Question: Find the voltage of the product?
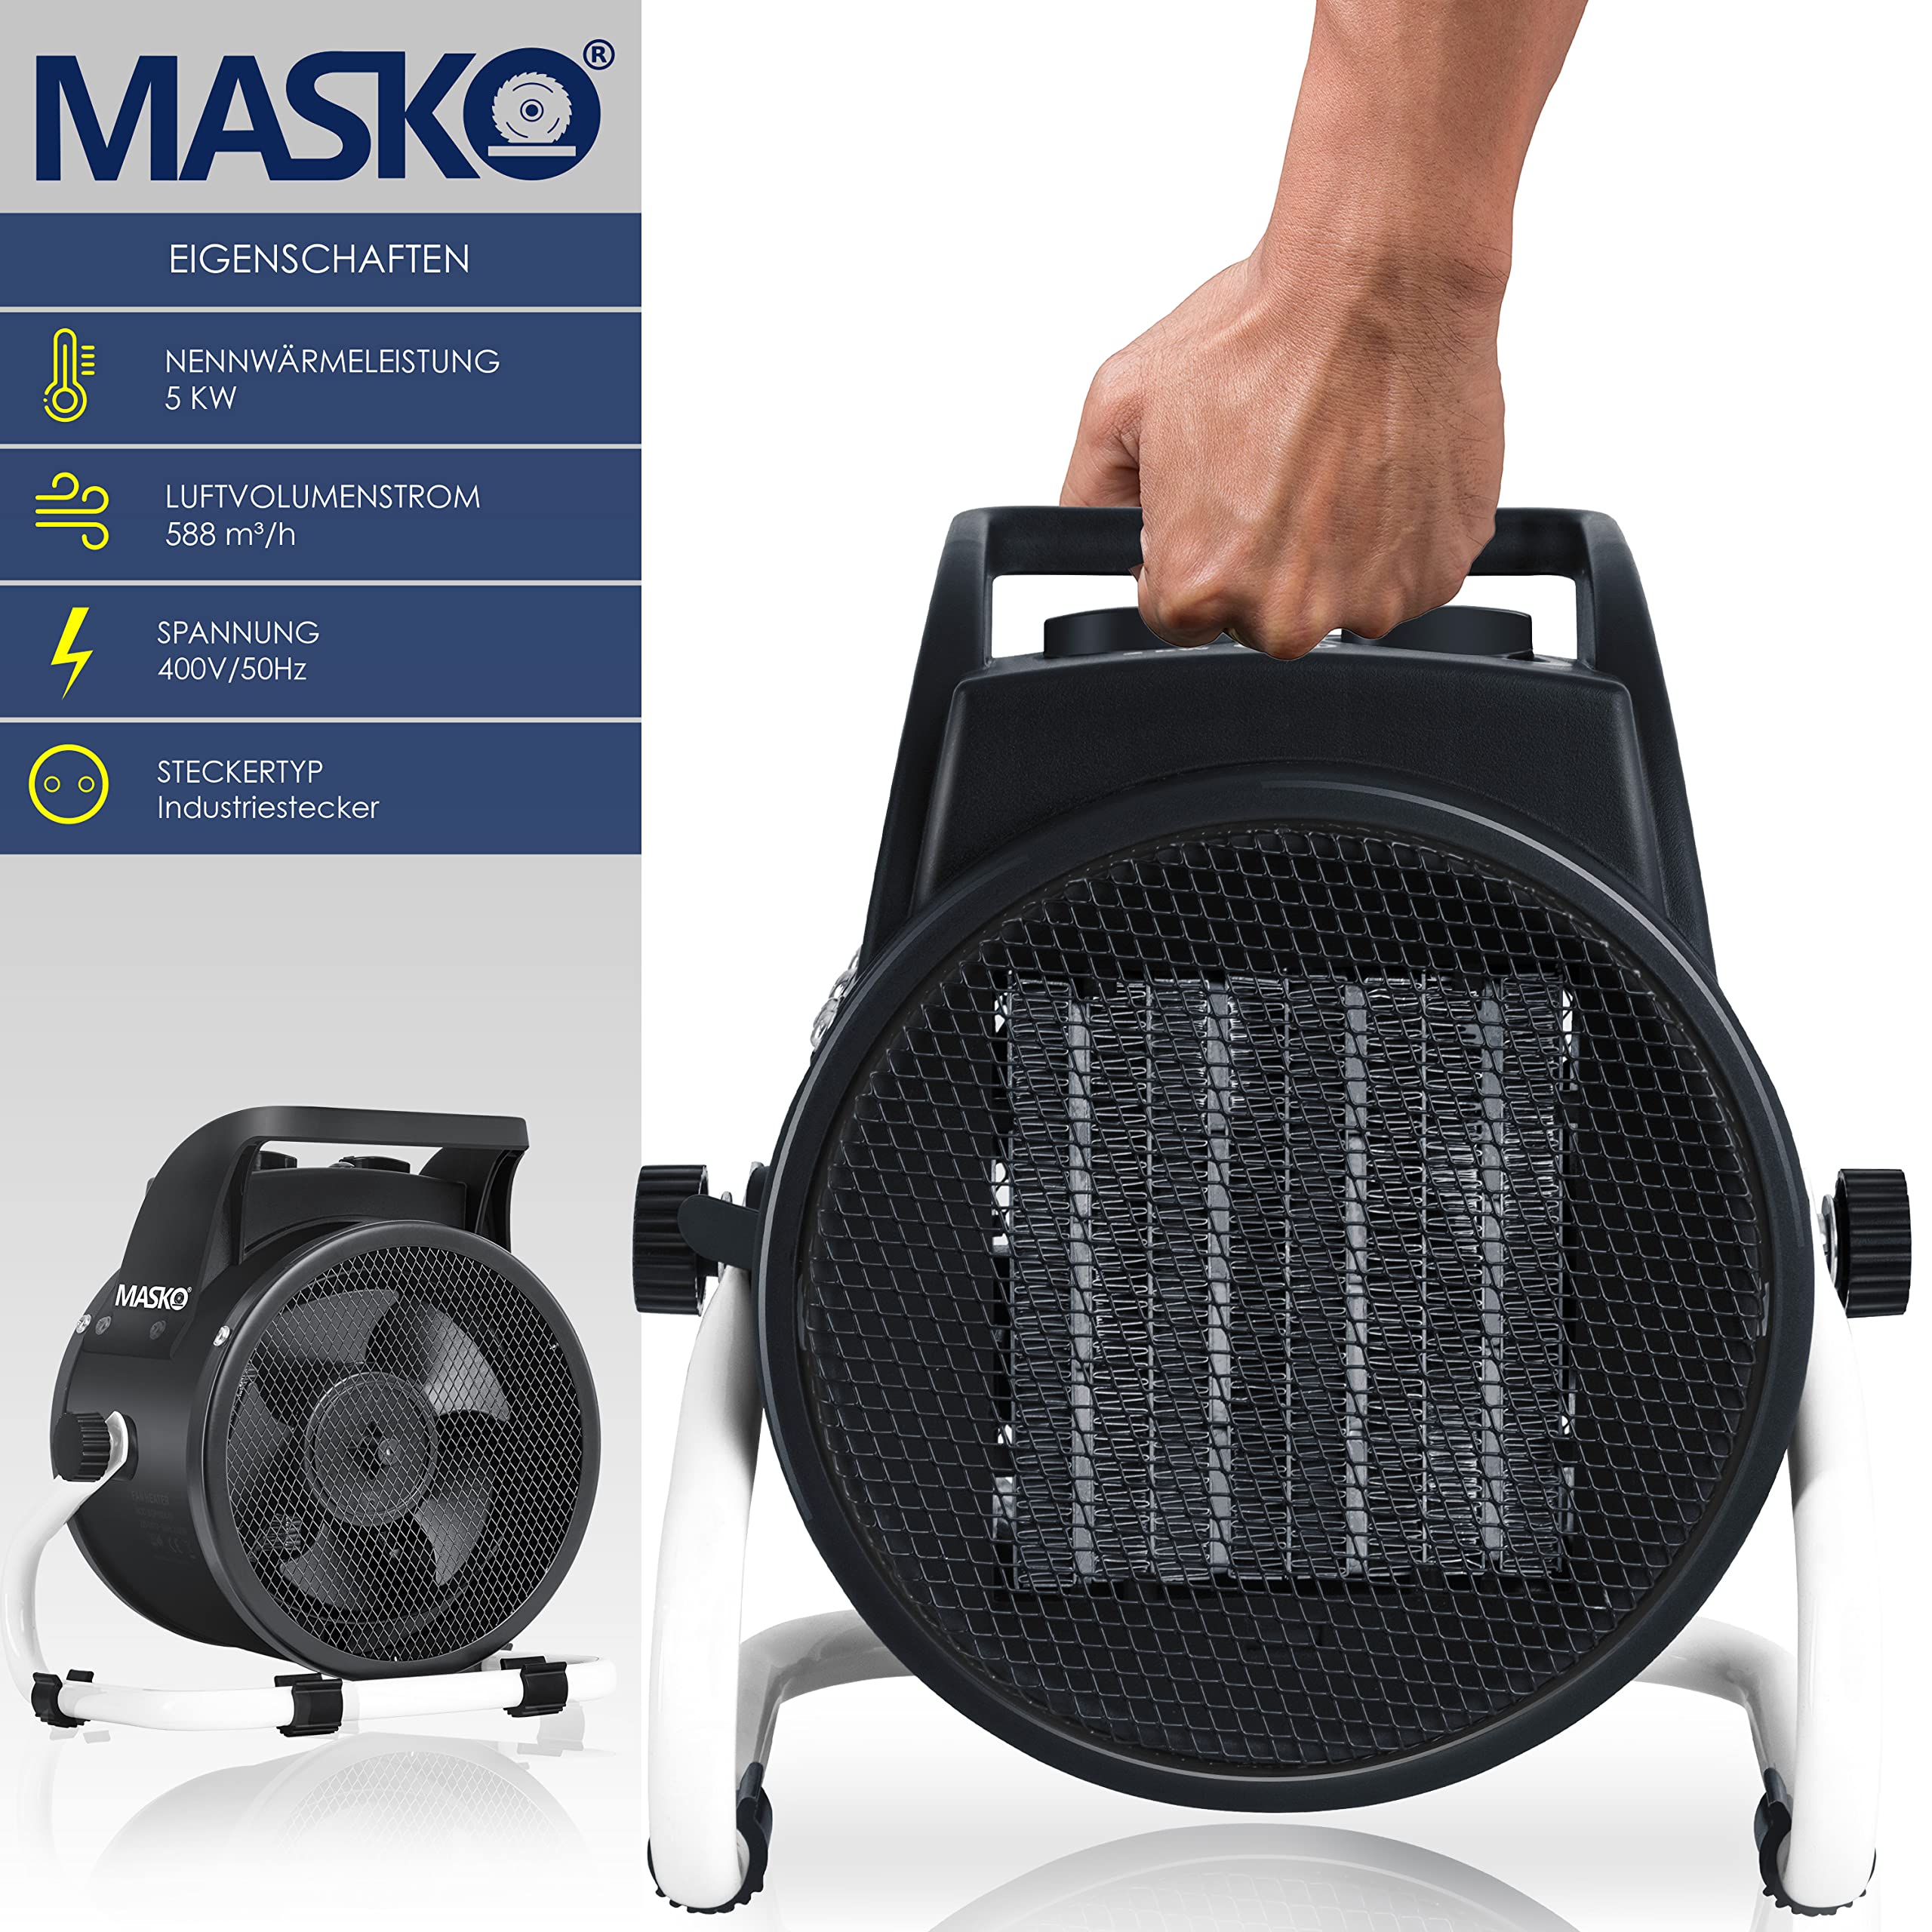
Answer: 400.0 volt